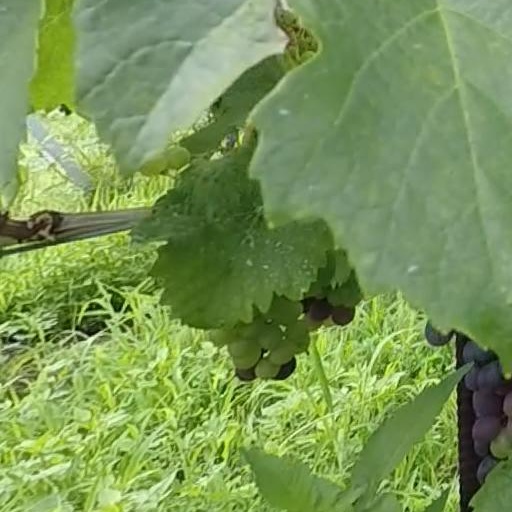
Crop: grape